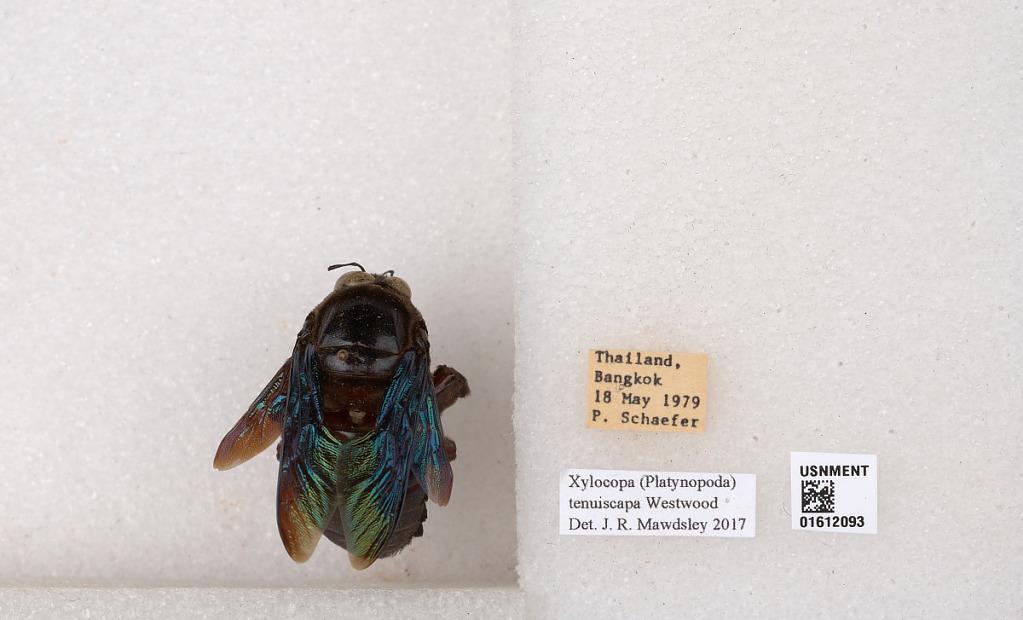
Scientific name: Xylocopa
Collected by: P. Schaefer
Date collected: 1979-5-18
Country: Thailand
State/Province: Bangkok
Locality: Bangkok
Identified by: Mawdsley, J. R.